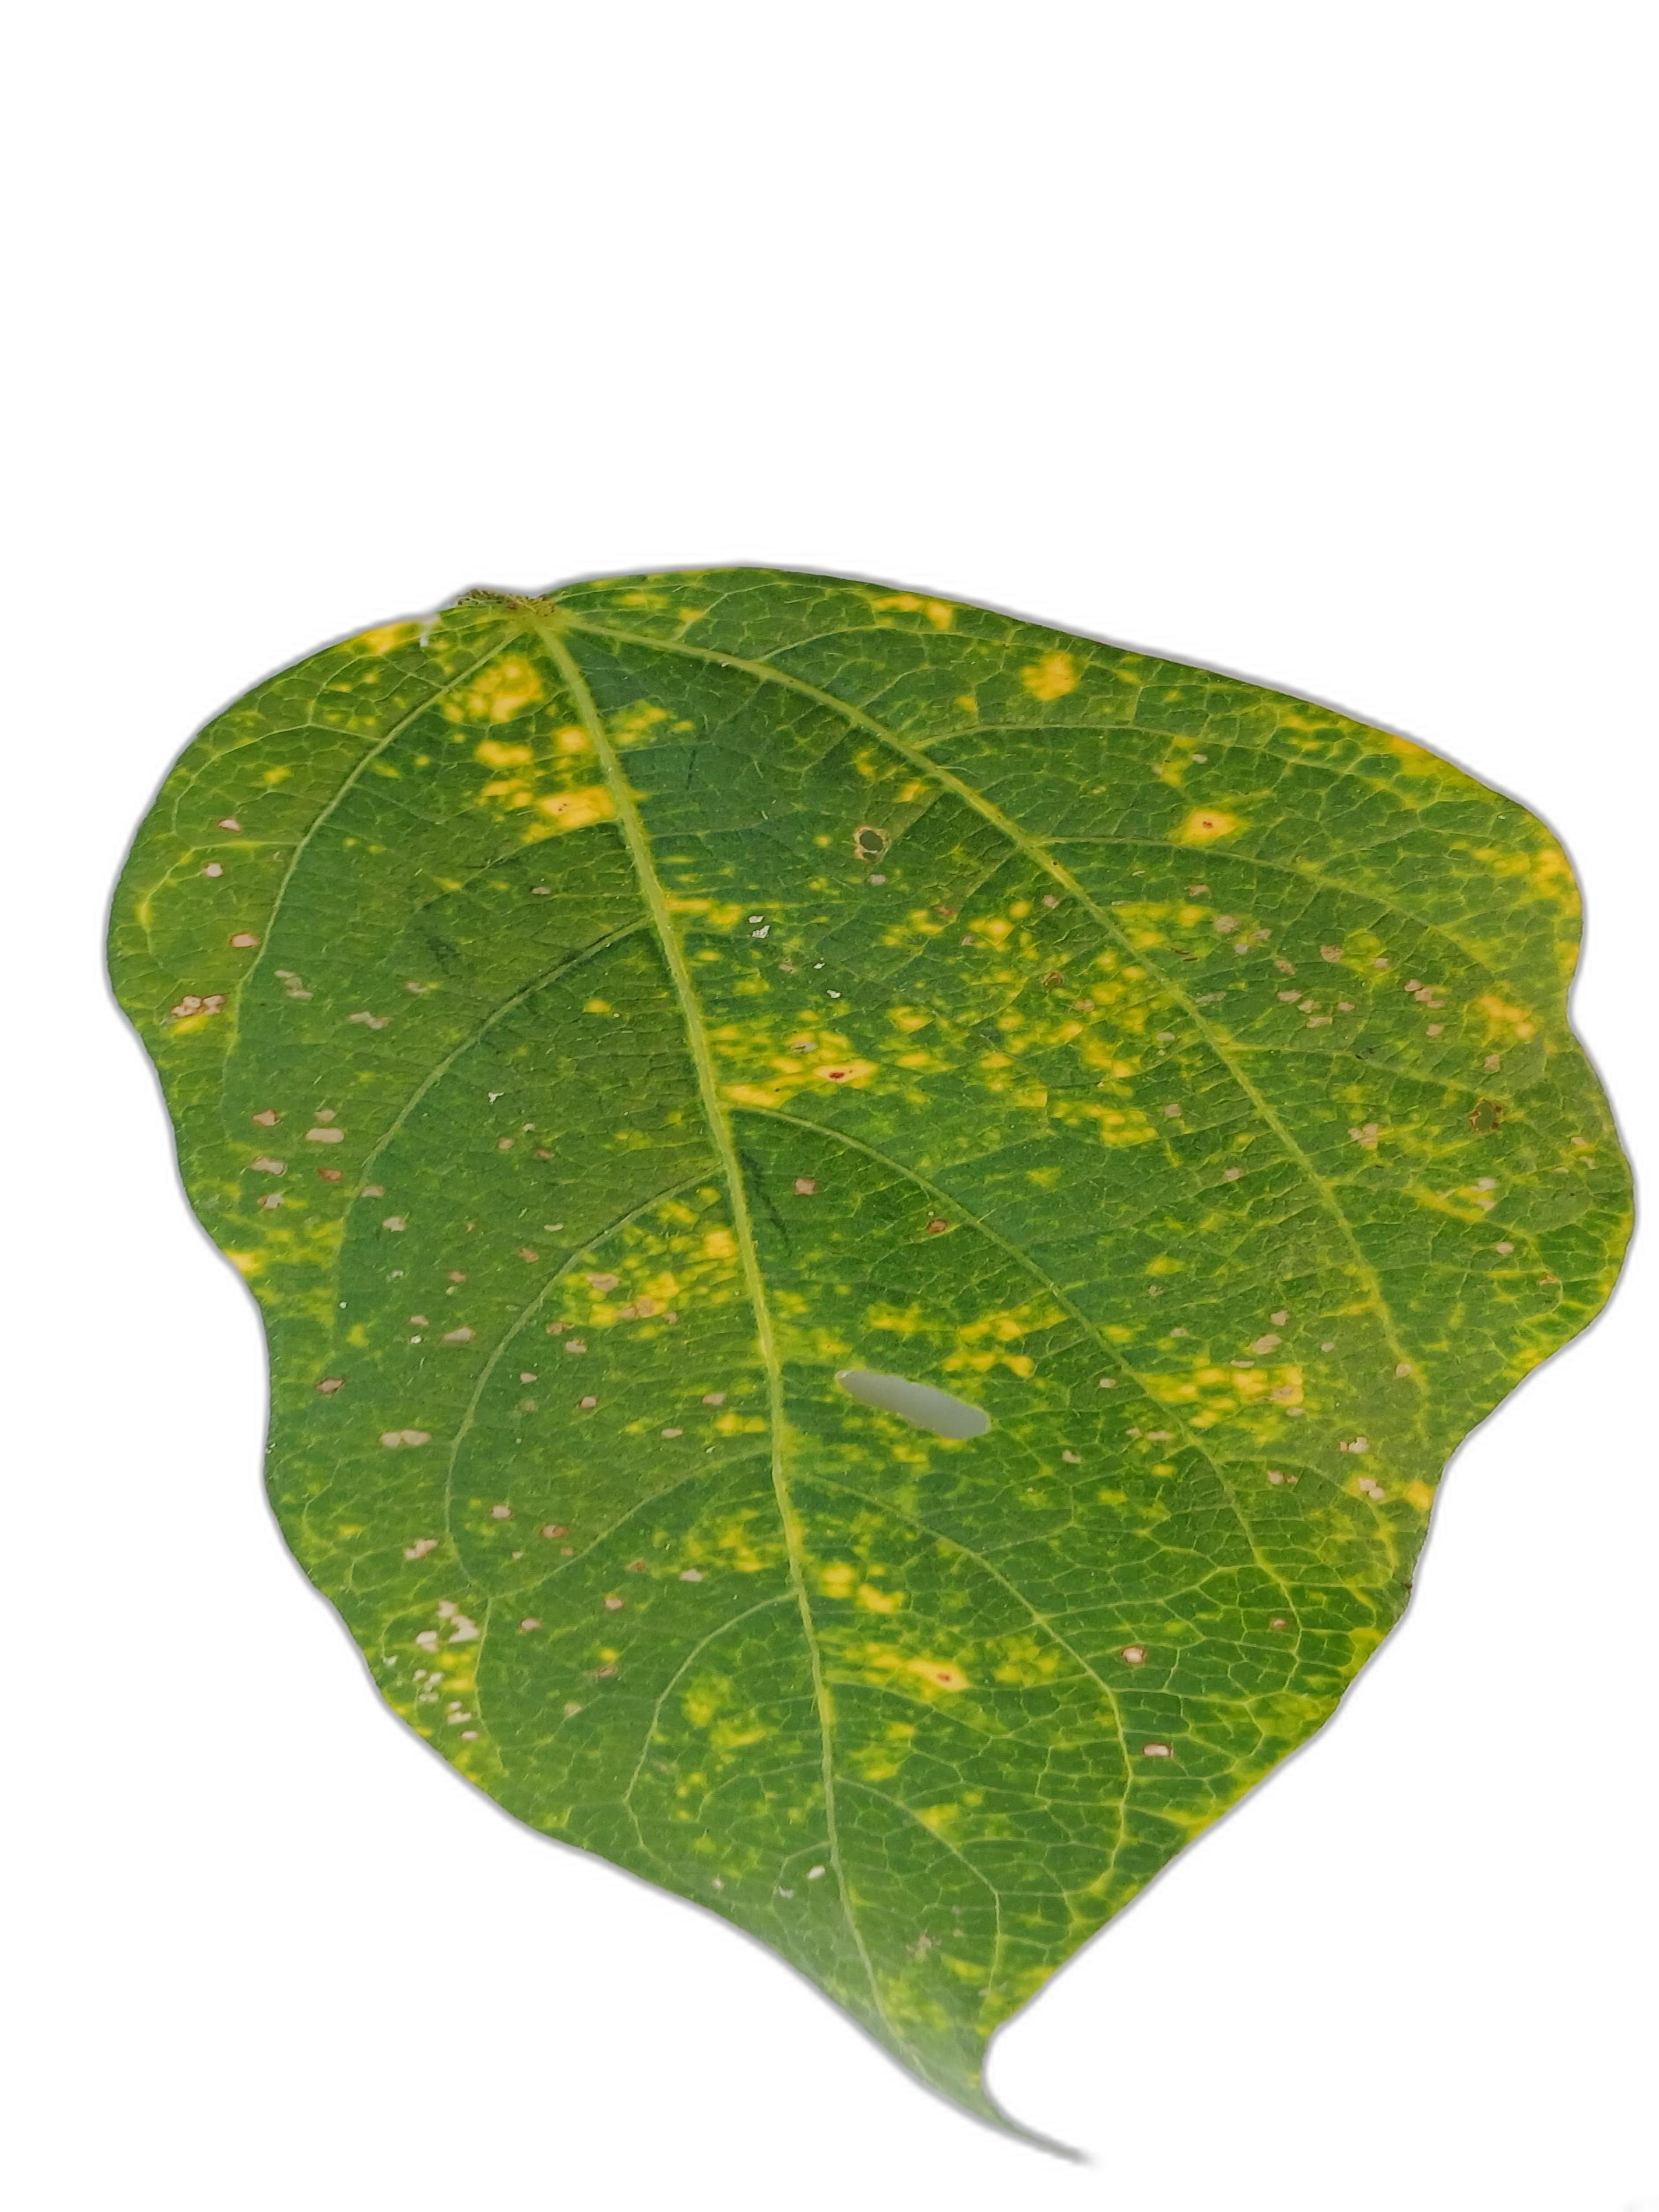
Label: Yellow Mosaic